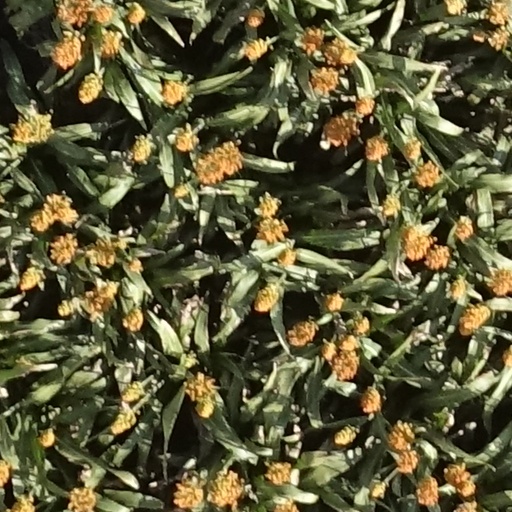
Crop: sorghum